Sadr al-Din Musa

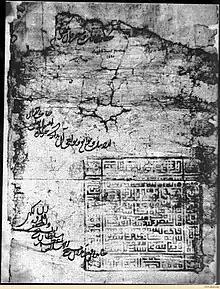
Firman attributed to Sultan Ahmad Jalayir, whereby Shaykh Sadr al-Din receives tax exemptions and contributions concerning his own property and that of his order (goods from the endowment as well as other ones). Bilingual document in Persian and Mongolian, dated 1372

Sadr al-Din Musa (1305–1391) (Persian: صدرالدین موسی) was the son and successor of Safi-ad-din Ardabili. His mother was Bibi Fatima, daughter of Zahed Gilani. Sadr al-Din directed the Safaviyya for 59 years. During this time, the activities of the Safaviyya were viewed with favour by Timur, who provided an endowment for the shrine of Safi-ad-din Ardabili in Ardabil, and allowed Sadr al-Din to collect taxes. Timur also offered Sadr al-Din to request any favour from himself, and Sheikh Sadr al-Din asked for the release of Turkish prisoners captured by Timur from Diyarbakır. Timur accepted this request, and the freed prisoners became Sadr al-Din's loyal disciples. The descendants of these freed prisoners, emigrating by the thousands into Gilan province, would later aid his family to found a dynasty.